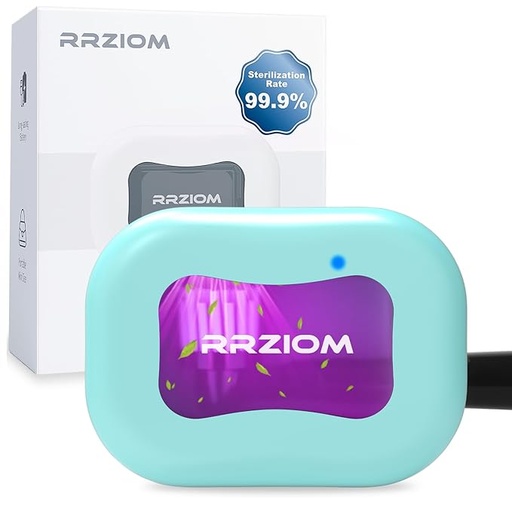
Toothbrush Sanitizer Case, RRZIOM Portable Toothbrush Covers Rechargeable, Rechargeable Toothbrush Cleaner Holder Case for Travel Home, Detachable Toothbrush Cover Cap for All Toothbrushes (Blue)
About This 99.9% Cleaning Efficiency: RRZIOM toothbrush case is equipped with powerful violet light to create a strong defense for your toothbrush with 99.9% cleaning efficiency. Not only surface is clean, but also protects your oral 360°. Say goodbye to red and puffy gums, bad breath, and feel fresh every time you brush 5 Mins Auto Clean Mode: After shaking the toothbrush, close case and clean will start immediately, just 5 mins to complete a cleaning. The air vents underneath keep air circulating inside the case, ensuring toothbrush cleaner is always dry and each toothbrush is always clean Adjustable Positioning Buckle: The toothbrush covers abandons limitations of traditional fixed slot, and is made of elastic material, which can be adjusted gently to fit a variety of toothbrushes, truly can accommodate a wide range of toothbrushes. When traveling, compactness of this case is fully demonstrated, and can be easily stuffed into your cosmetic bag without any pressure Easy to Operate: This tooth brush cover is easy to operate, Just put your toothbrush and gently close case, will automatically sense and start clean immediately, even for elderly and children at home, it is also easy to handle. Travel toothbrush case does not have waterproof. To ensure longevity, recommended that shake off any water from brush head before placing your toothbrush in the case Charging Port, Long Life: RRZIOM portable toothbrush cleaner case breaks charging limitation, multiple adapted power, anytime and anywhere can be renewed. Takes 2 hours to charge from 0 to 100%, and a full charge can achieve up to 30 days. We also provide 365 days and 24 hours online service, our customer service team will be on standby to help you solve any problems Overview Brand : RRZIOM Material : Plastic Color : Blue Product Dimensions : 2.08"L x 1.22"W x 0.78"H Special Feature : Detachable Toothbrush Cover, Lightweight, Portable Toothbrush Covers, Rechargeable Toothbrush Cleaner, Toothbrush Sanitizer Case Detachable Toothbrush Cover, Lightweight, Portable Toothbrush Covers, Rechargeable Toothbrush Cleaner, Toothbrush Sanitizer Case
Brand: Harmony Home
Category: Health & Beauty > Personal Care > Oral Care > Toothbrush Accessories > Toothbrush Sanitizers